National Aboriginal and Torres Strait Islander Education Policy

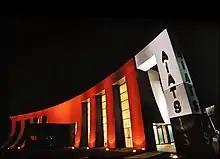
Australian Institute of Aboriginal and Torres Strait Islander Studies Building (AIATS).

The National Aboriginal and Torres Strait Islander Education Policy has been redeveloped and reimagined since 1982, with the first Aboriginal Education Policy focusing on the appreciation of Aboriginal cultures and societies.